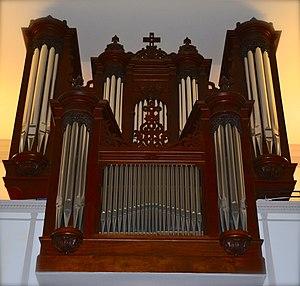
Il s'agit d'un des plus beaux opus de la facture Stiehr &amp
Helfrantzkirch est une commune française située dans le département du Haut-Rhin, en région Grand Est.
Cette liste prend en compte les orgues d'Alsace classés uniquement, au titre objet ou immeuble, que ce soit pour leur buffet ou leur partie instrumentale et répertoriés dans la base Palissy des Monuments Historiques Français. La section Reprises recense les modifications les plus importantes. Dans certains cas le classement du buffet intègre également la tribune. À défaut de précision, le classement est réputé acquis au titre objet mais les initiales I.D. signifient au titre Immeuble par Destination et I. au titre Immeuble.